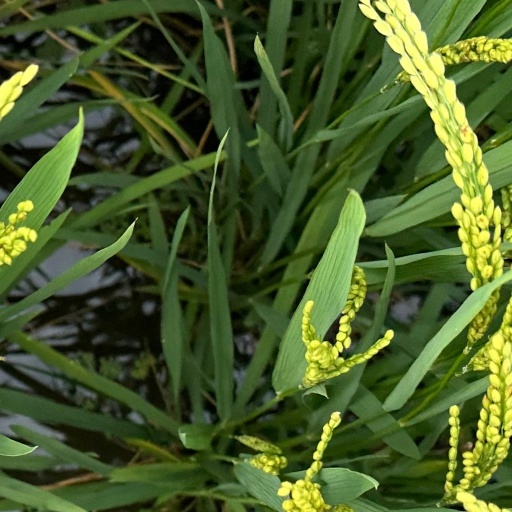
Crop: rice